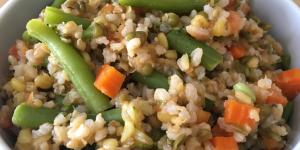
judia mungo guisada